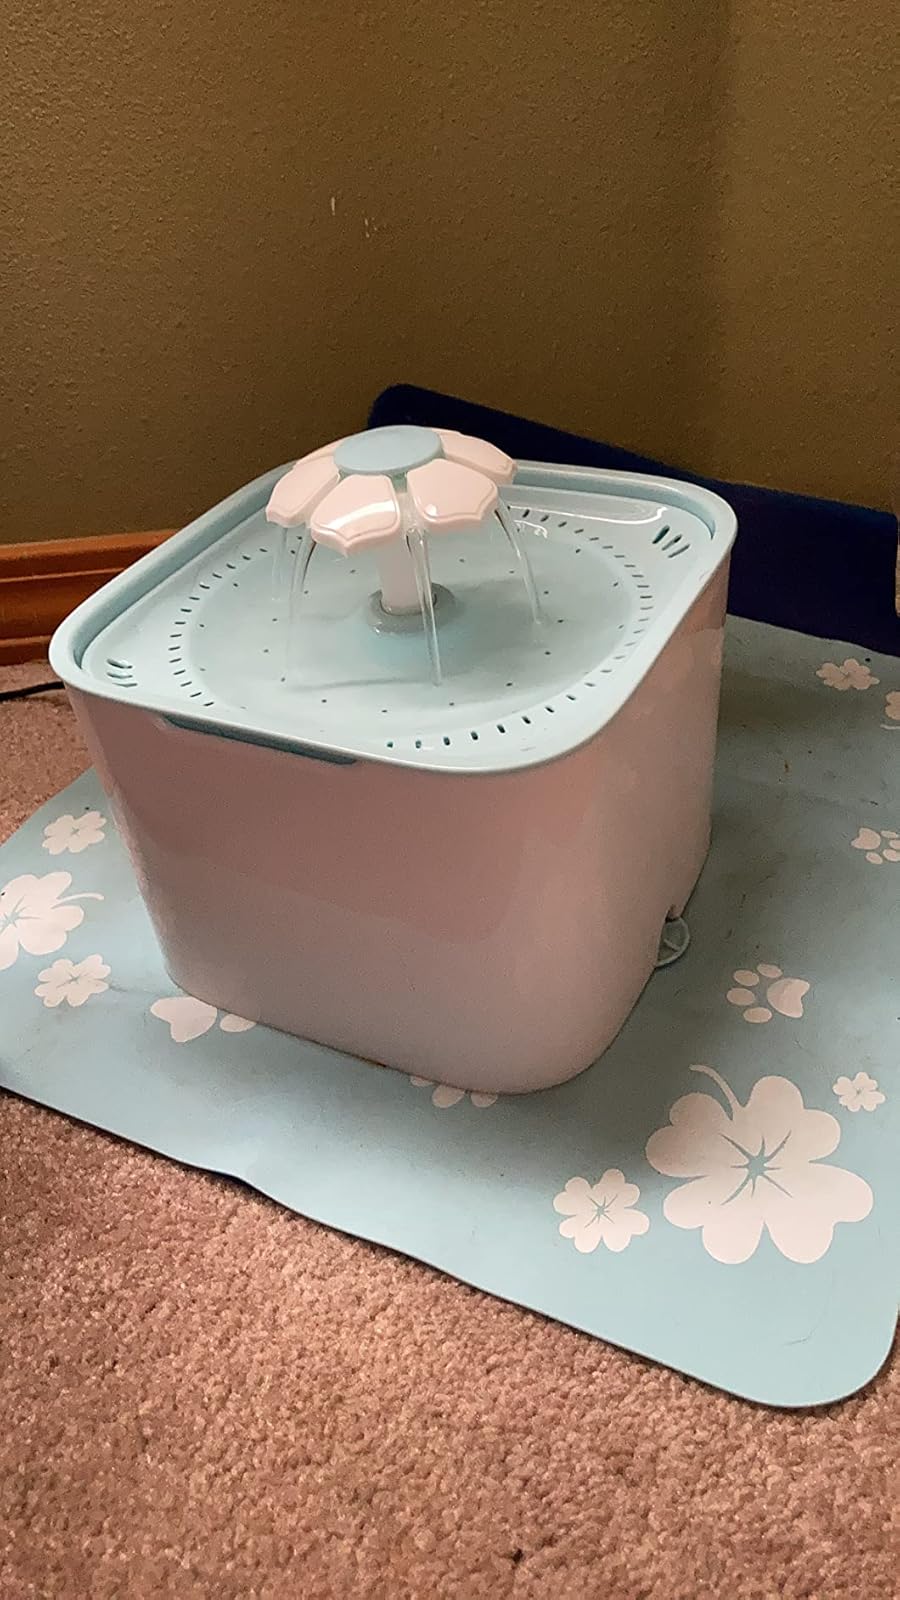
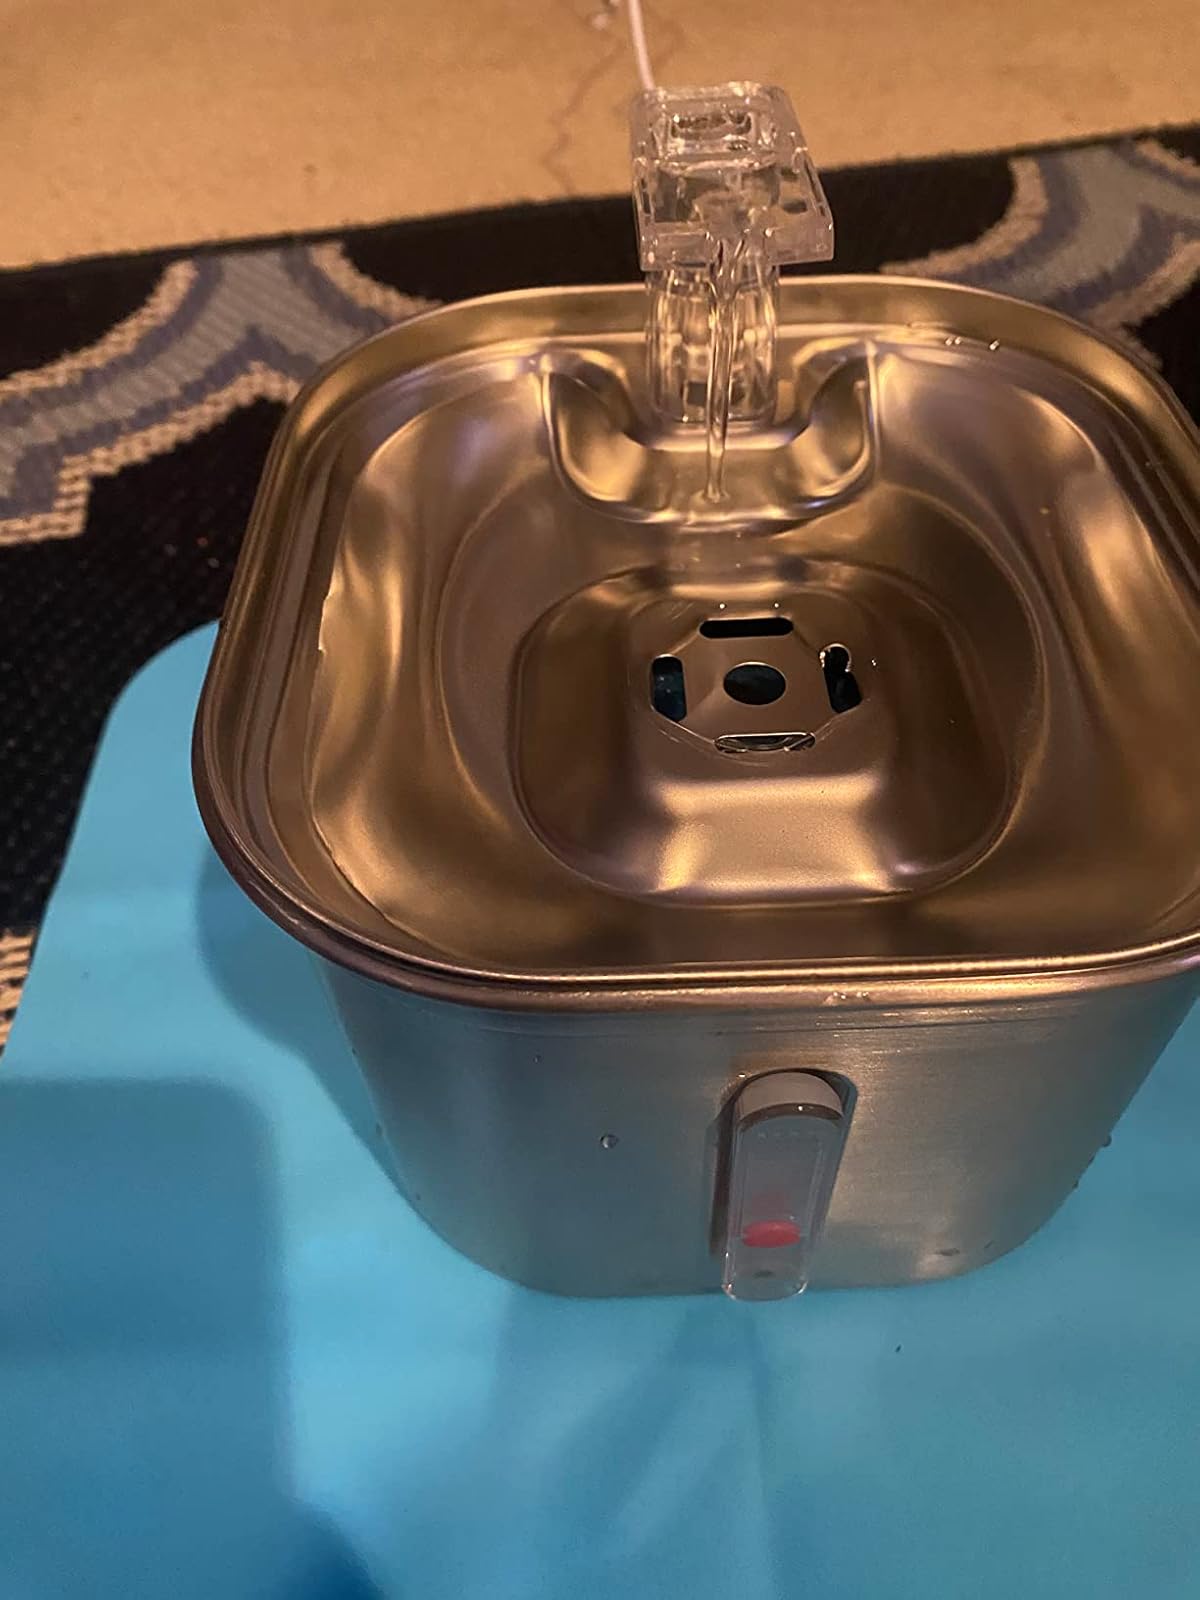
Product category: items_bowl
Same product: no